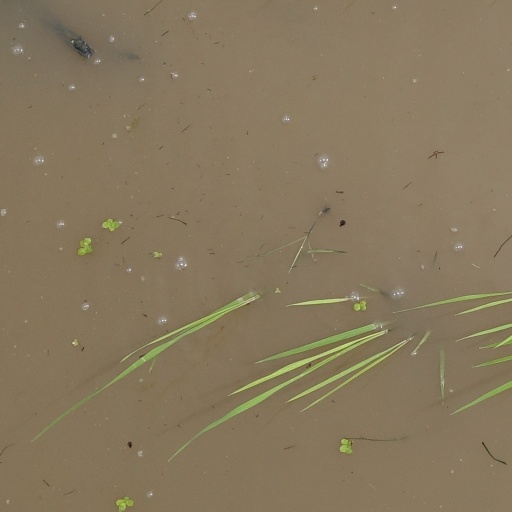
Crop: rice